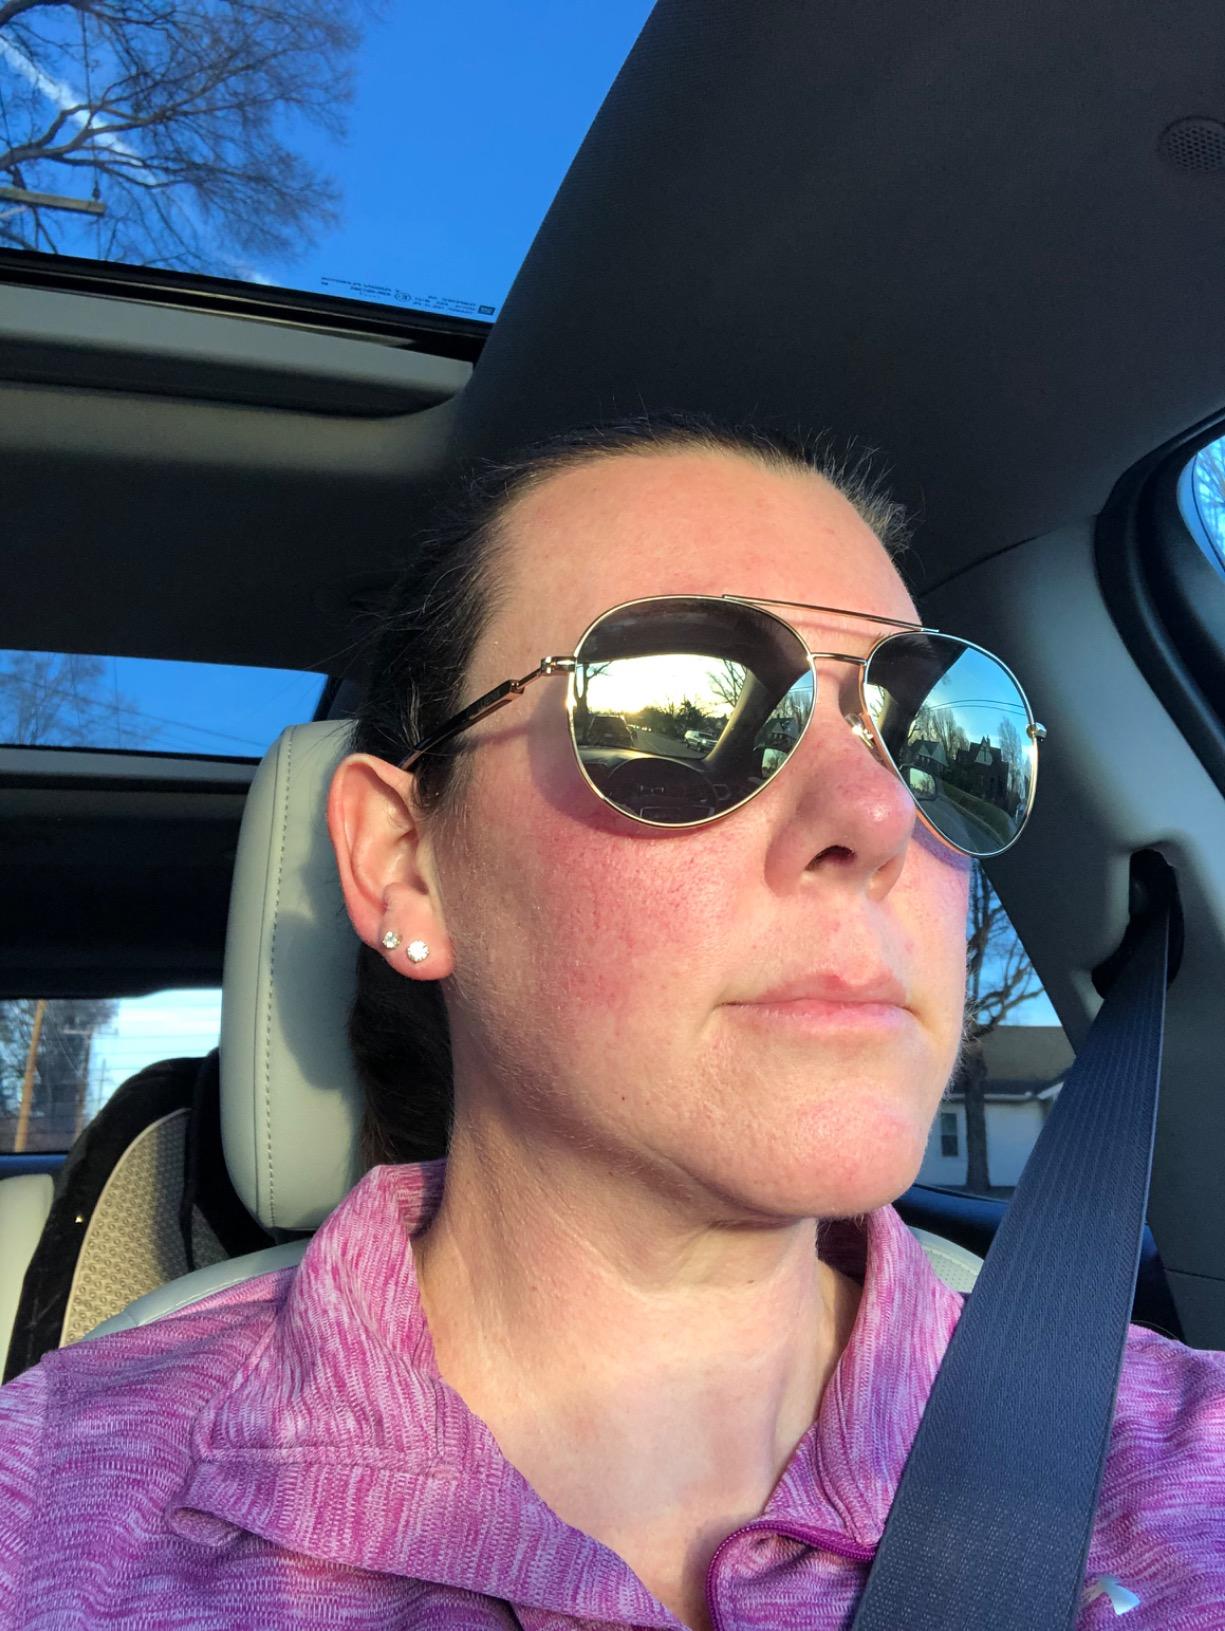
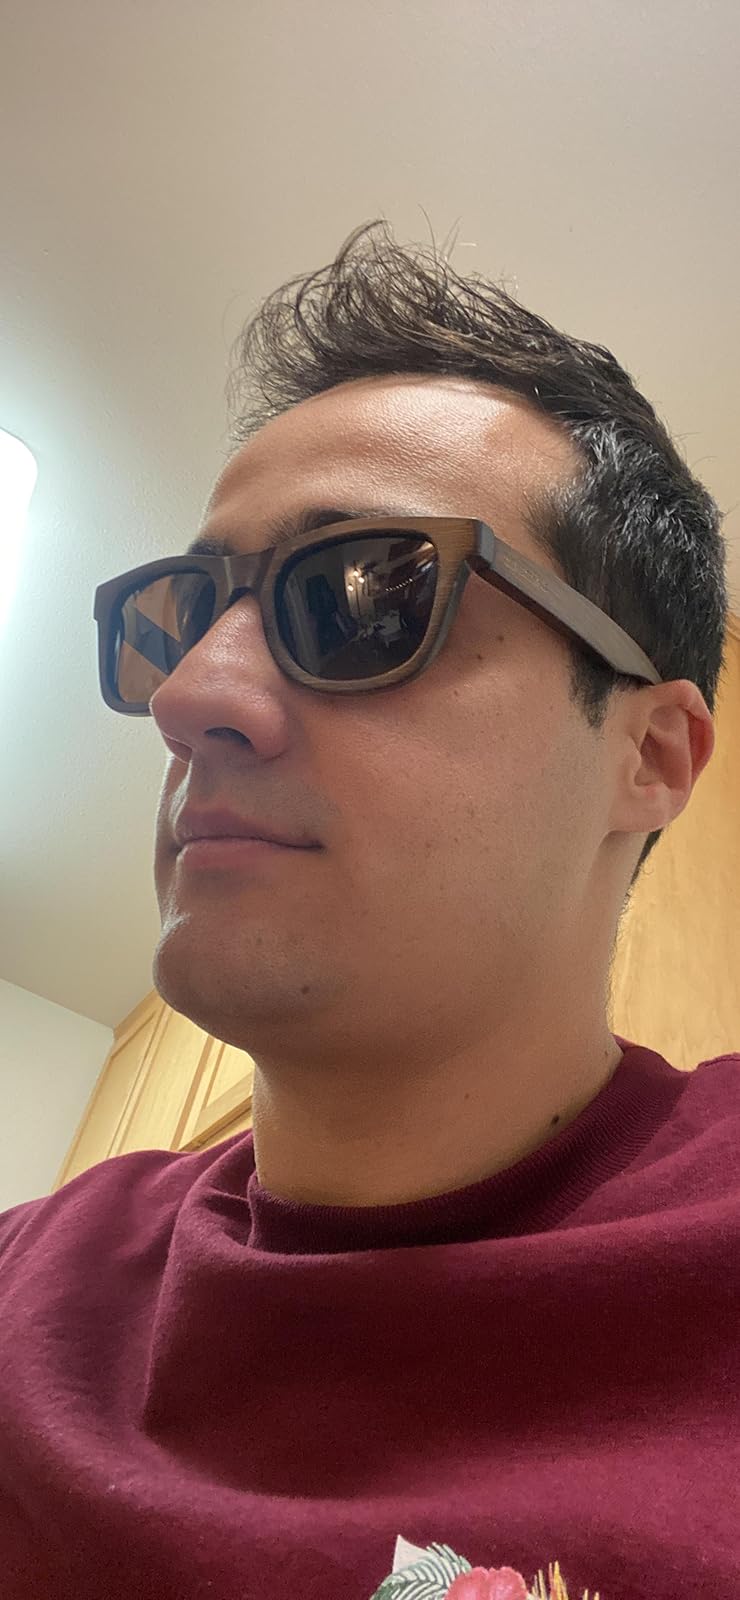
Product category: accessories_sunglasses
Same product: no